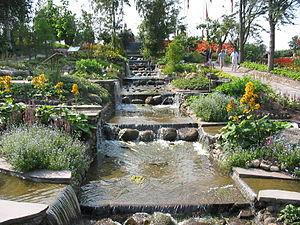
Jesperhus est un parc de loisirs situé près de Legind Bjerg, au sud de Nykøbing Mors. Il comprend un important parc floral.